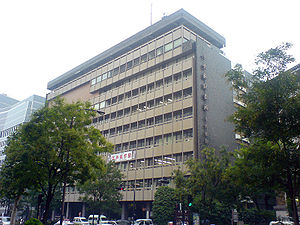
Chiyoda (Tokyo) / Politik og styre
Chiyoda ward kontorbygning
Chiyoda er en af Tokyos bydistrikter. På Engelsk kaldes den for Chiyoda City. Pr. oktober 2007 havde Chiyoda 45.543 indbyggere og en befolkningstæthed på 3.912 indbyggere pr. km² og dermed det mindst befolkede af de 23 bydistrikter. Det totale areal er på 11,64 km², hvor af Kejserpaladset Kokyo dækker 12%.